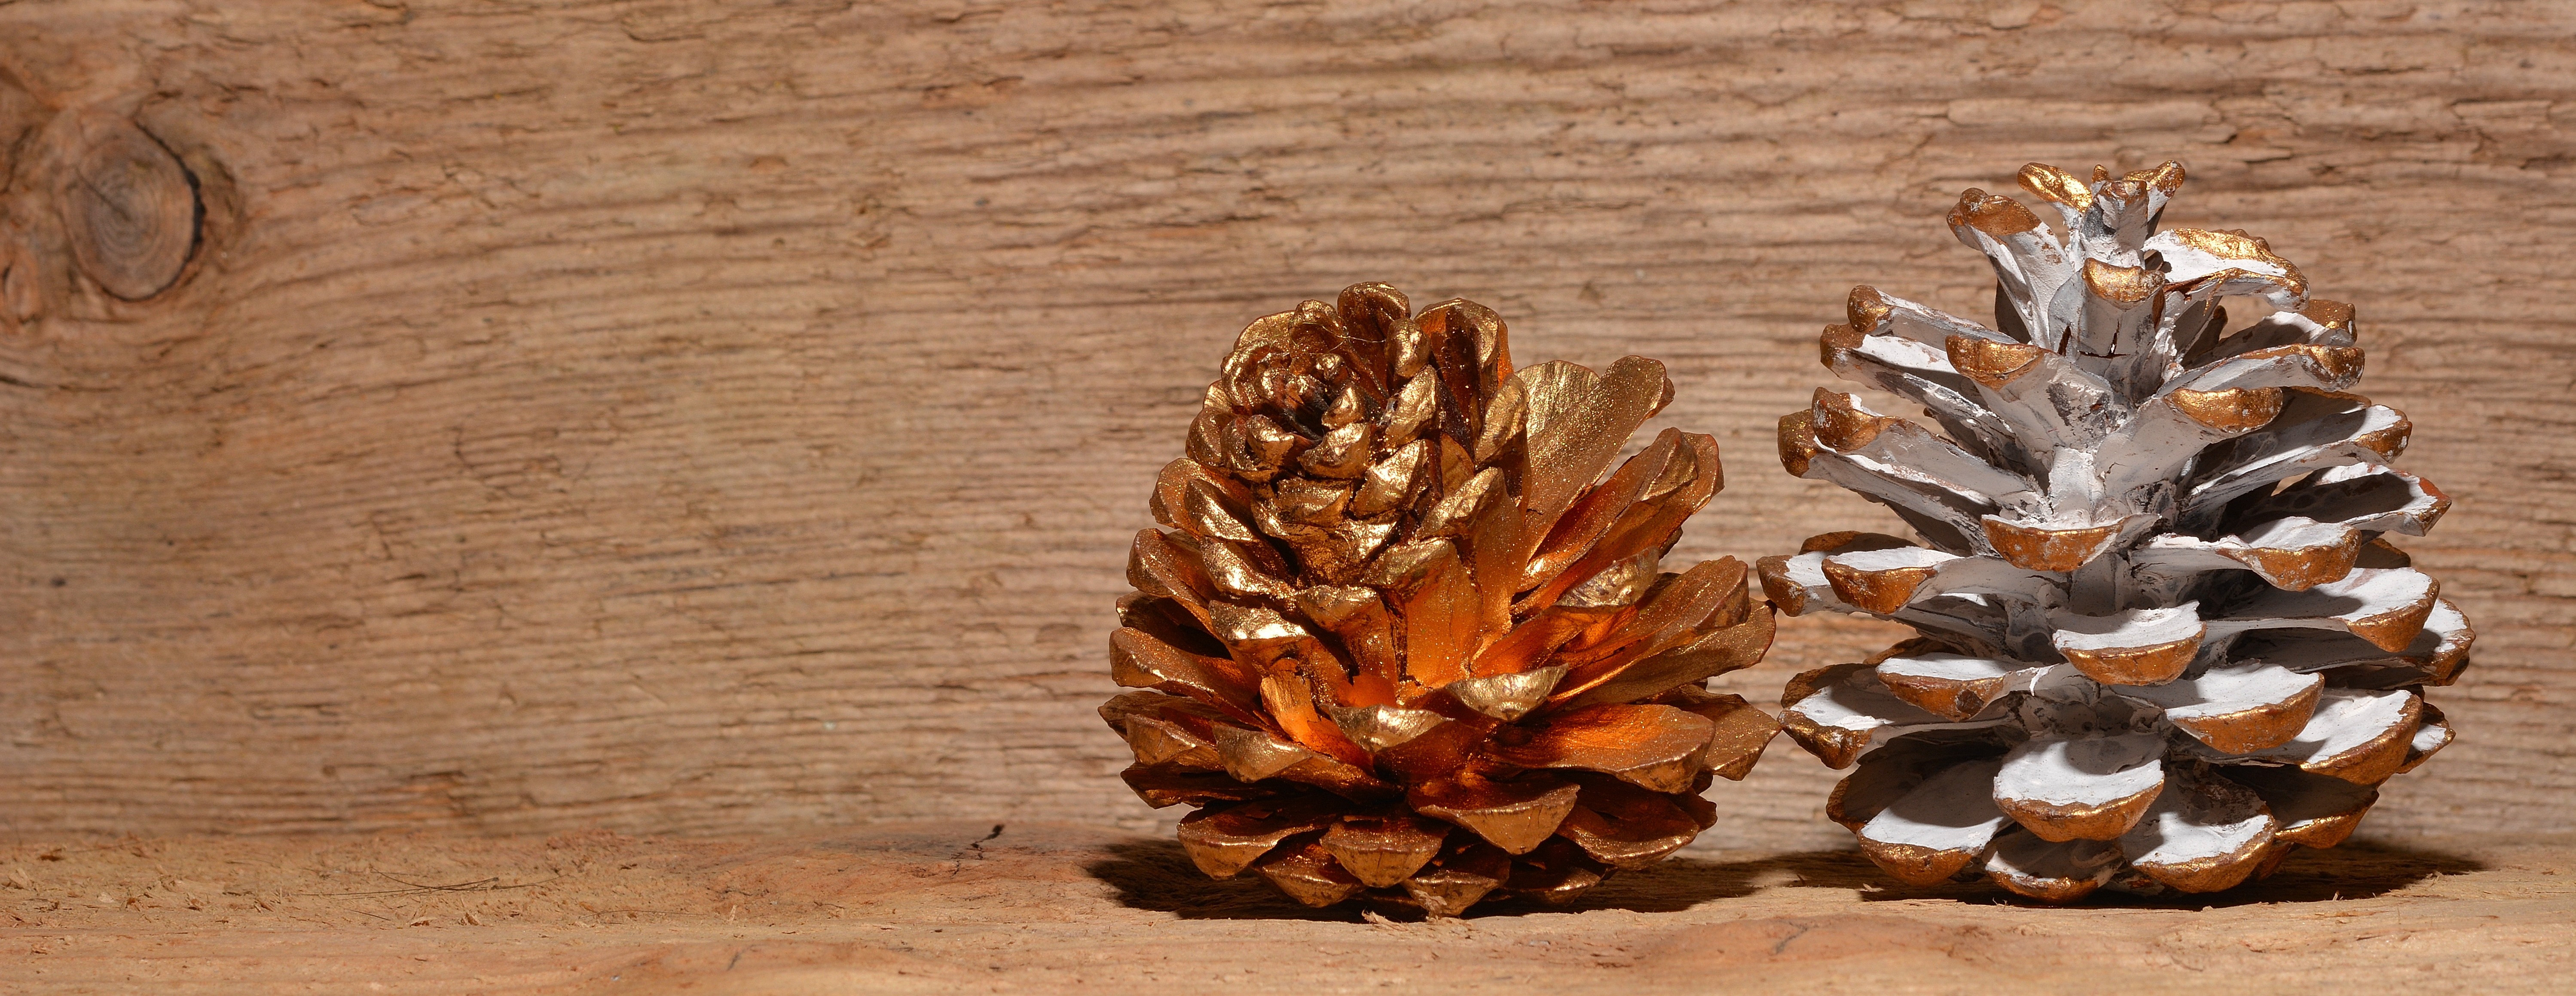
tree, branch, wood, leaf, background, gold, carving, pine cones, conifer cone